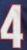
Number: 4